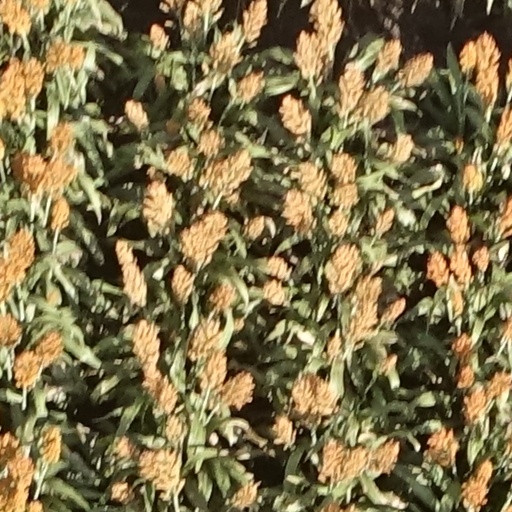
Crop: sorghum